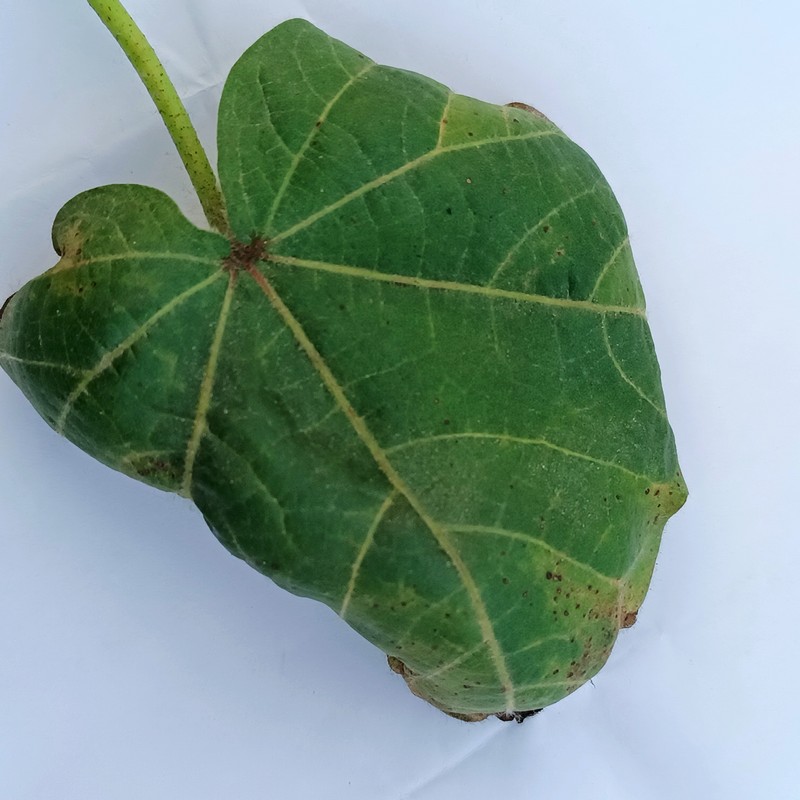
Label: Curl Virus